Pierre Grivot

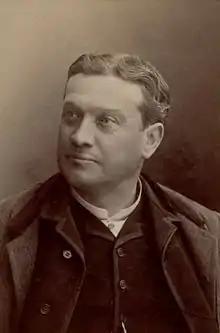
Portrait of Pierre Grivot by Nadar

Pierre-Antonin-François Grivot (1834 (or possibly 1836) in Paris – 1912) was a French singer and actor who enjoyed a long career in Paris, in both operetta and opéra comique. His wife was the actress and singer Laurence Grivot.